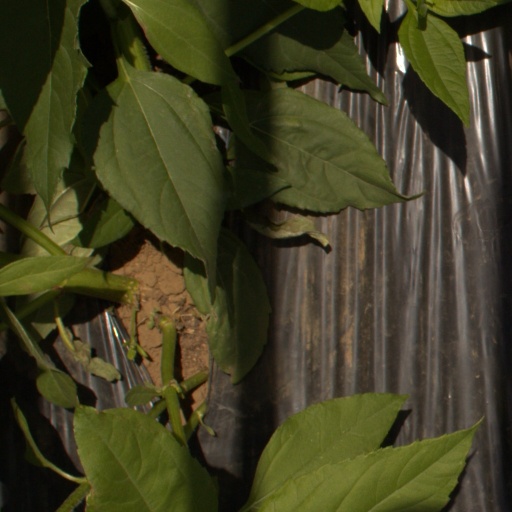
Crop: Jerusalem artichoke